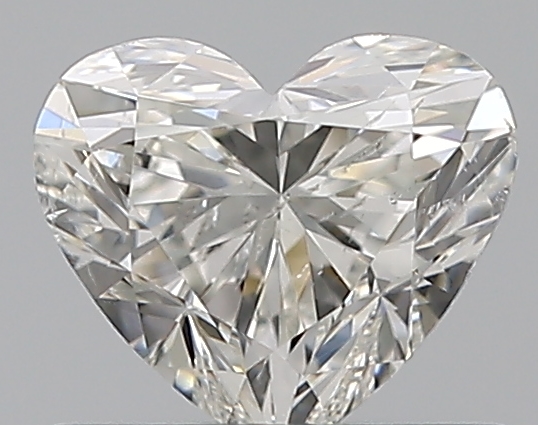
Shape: heart
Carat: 0.59
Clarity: SI2
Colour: H
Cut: EX
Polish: EX
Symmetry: VG
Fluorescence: N
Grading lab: GIA
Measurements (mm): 5.03 x 5.8 x 3.48